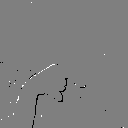
ASL letter: q